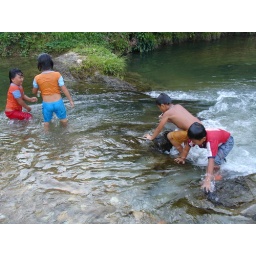
Long house children playing in the clear, fresh water